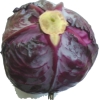
Label: red_cabbage